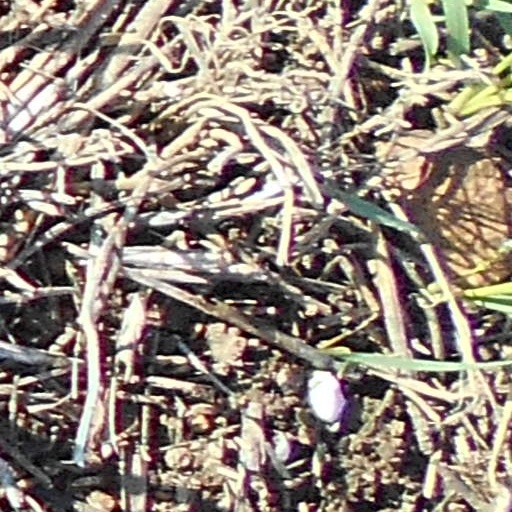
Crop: wheat